History of Canada

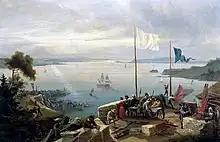
The establishment of Quebec City in 1608, with Samuel de Champlain and his party depicted in the bottom foreground.

In 1608 Champlain founded what is now Quebec City, one of the earliest permanent settlements, which would become the capital of New France. He took personal administration over the city and its affairs and sent out expeditions to explore the interior. Champlain became the first known European to encounter Lake Champlain in 1609. By 1615, he had travelled by canoe up the Ottawa River through Lake Nipissing and Georgian Bay to the centre of Huron country near Lake Simcoe. During these voyages, Champlain aided the Wyandot people (aka "Hurons") in their battles against the Iroquois Confederacy. As a result, the Iroquois would become enemies of the French and be involved in multiple conflicts (known as the French and Iroquois Wars) until the signing of the Great Peace of Montreal in 1701.